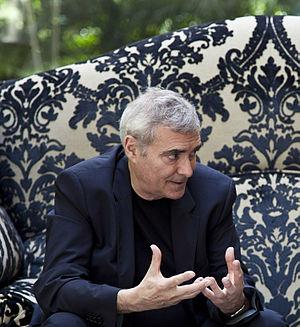
Dominique Perrault, né le 9 avril 1953 à Clermont-Ferrand, est un architecte et urbaniste français.